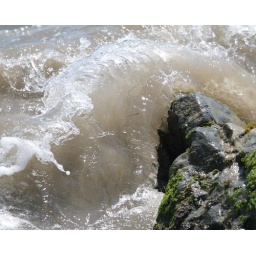
Wave crashing over a rock on the beach in Malibu.